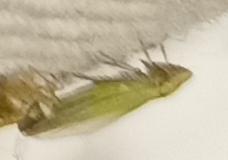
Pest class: occasional_pest